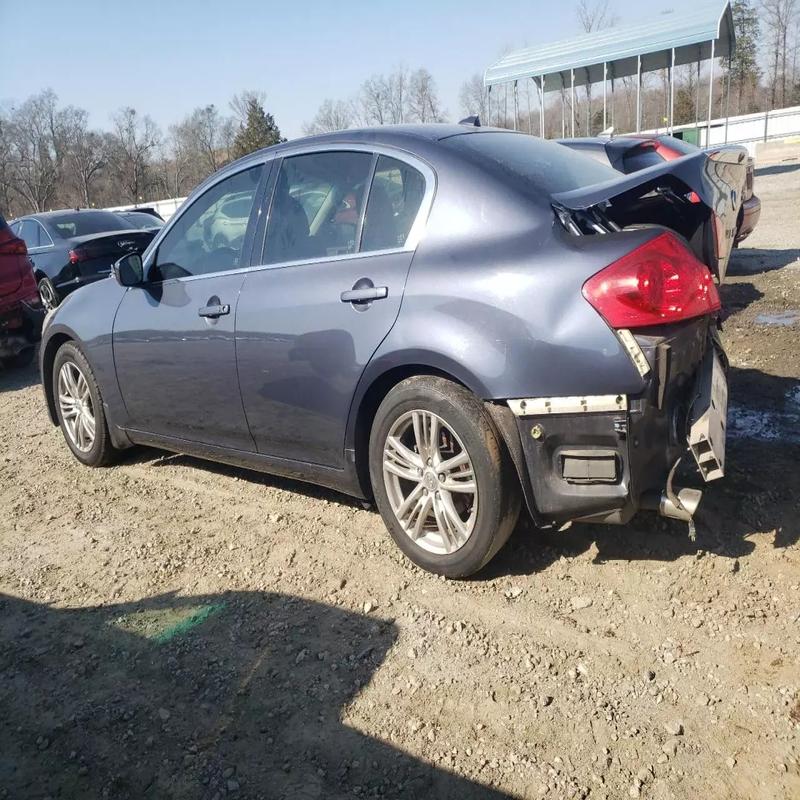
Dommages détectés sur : porte avant gauche, porte arrière gauche, malle, feu arrière droit, feu arrière gauche, pare-choc arrière, plaque d'immatriculation arrière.
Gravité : majeur